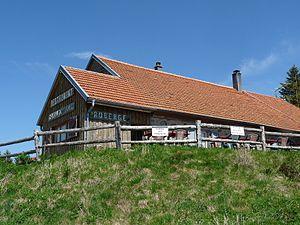
Réserve naturelle du Tanet-Gazon du Faing (Vosges)
Le gazon du Faing est un sommet granitique du massif des Vosges situé sur la ligne de crête entre le col du Bonhomme et le col de la Schlucht.